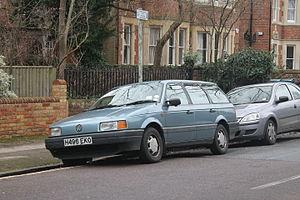
La Volkswagen Passat est une automobile familiale routière à cinq places du constructeur allemand Volkswagen. Son nom vient de l'allemand « Passat », qui signifie « alizée ».